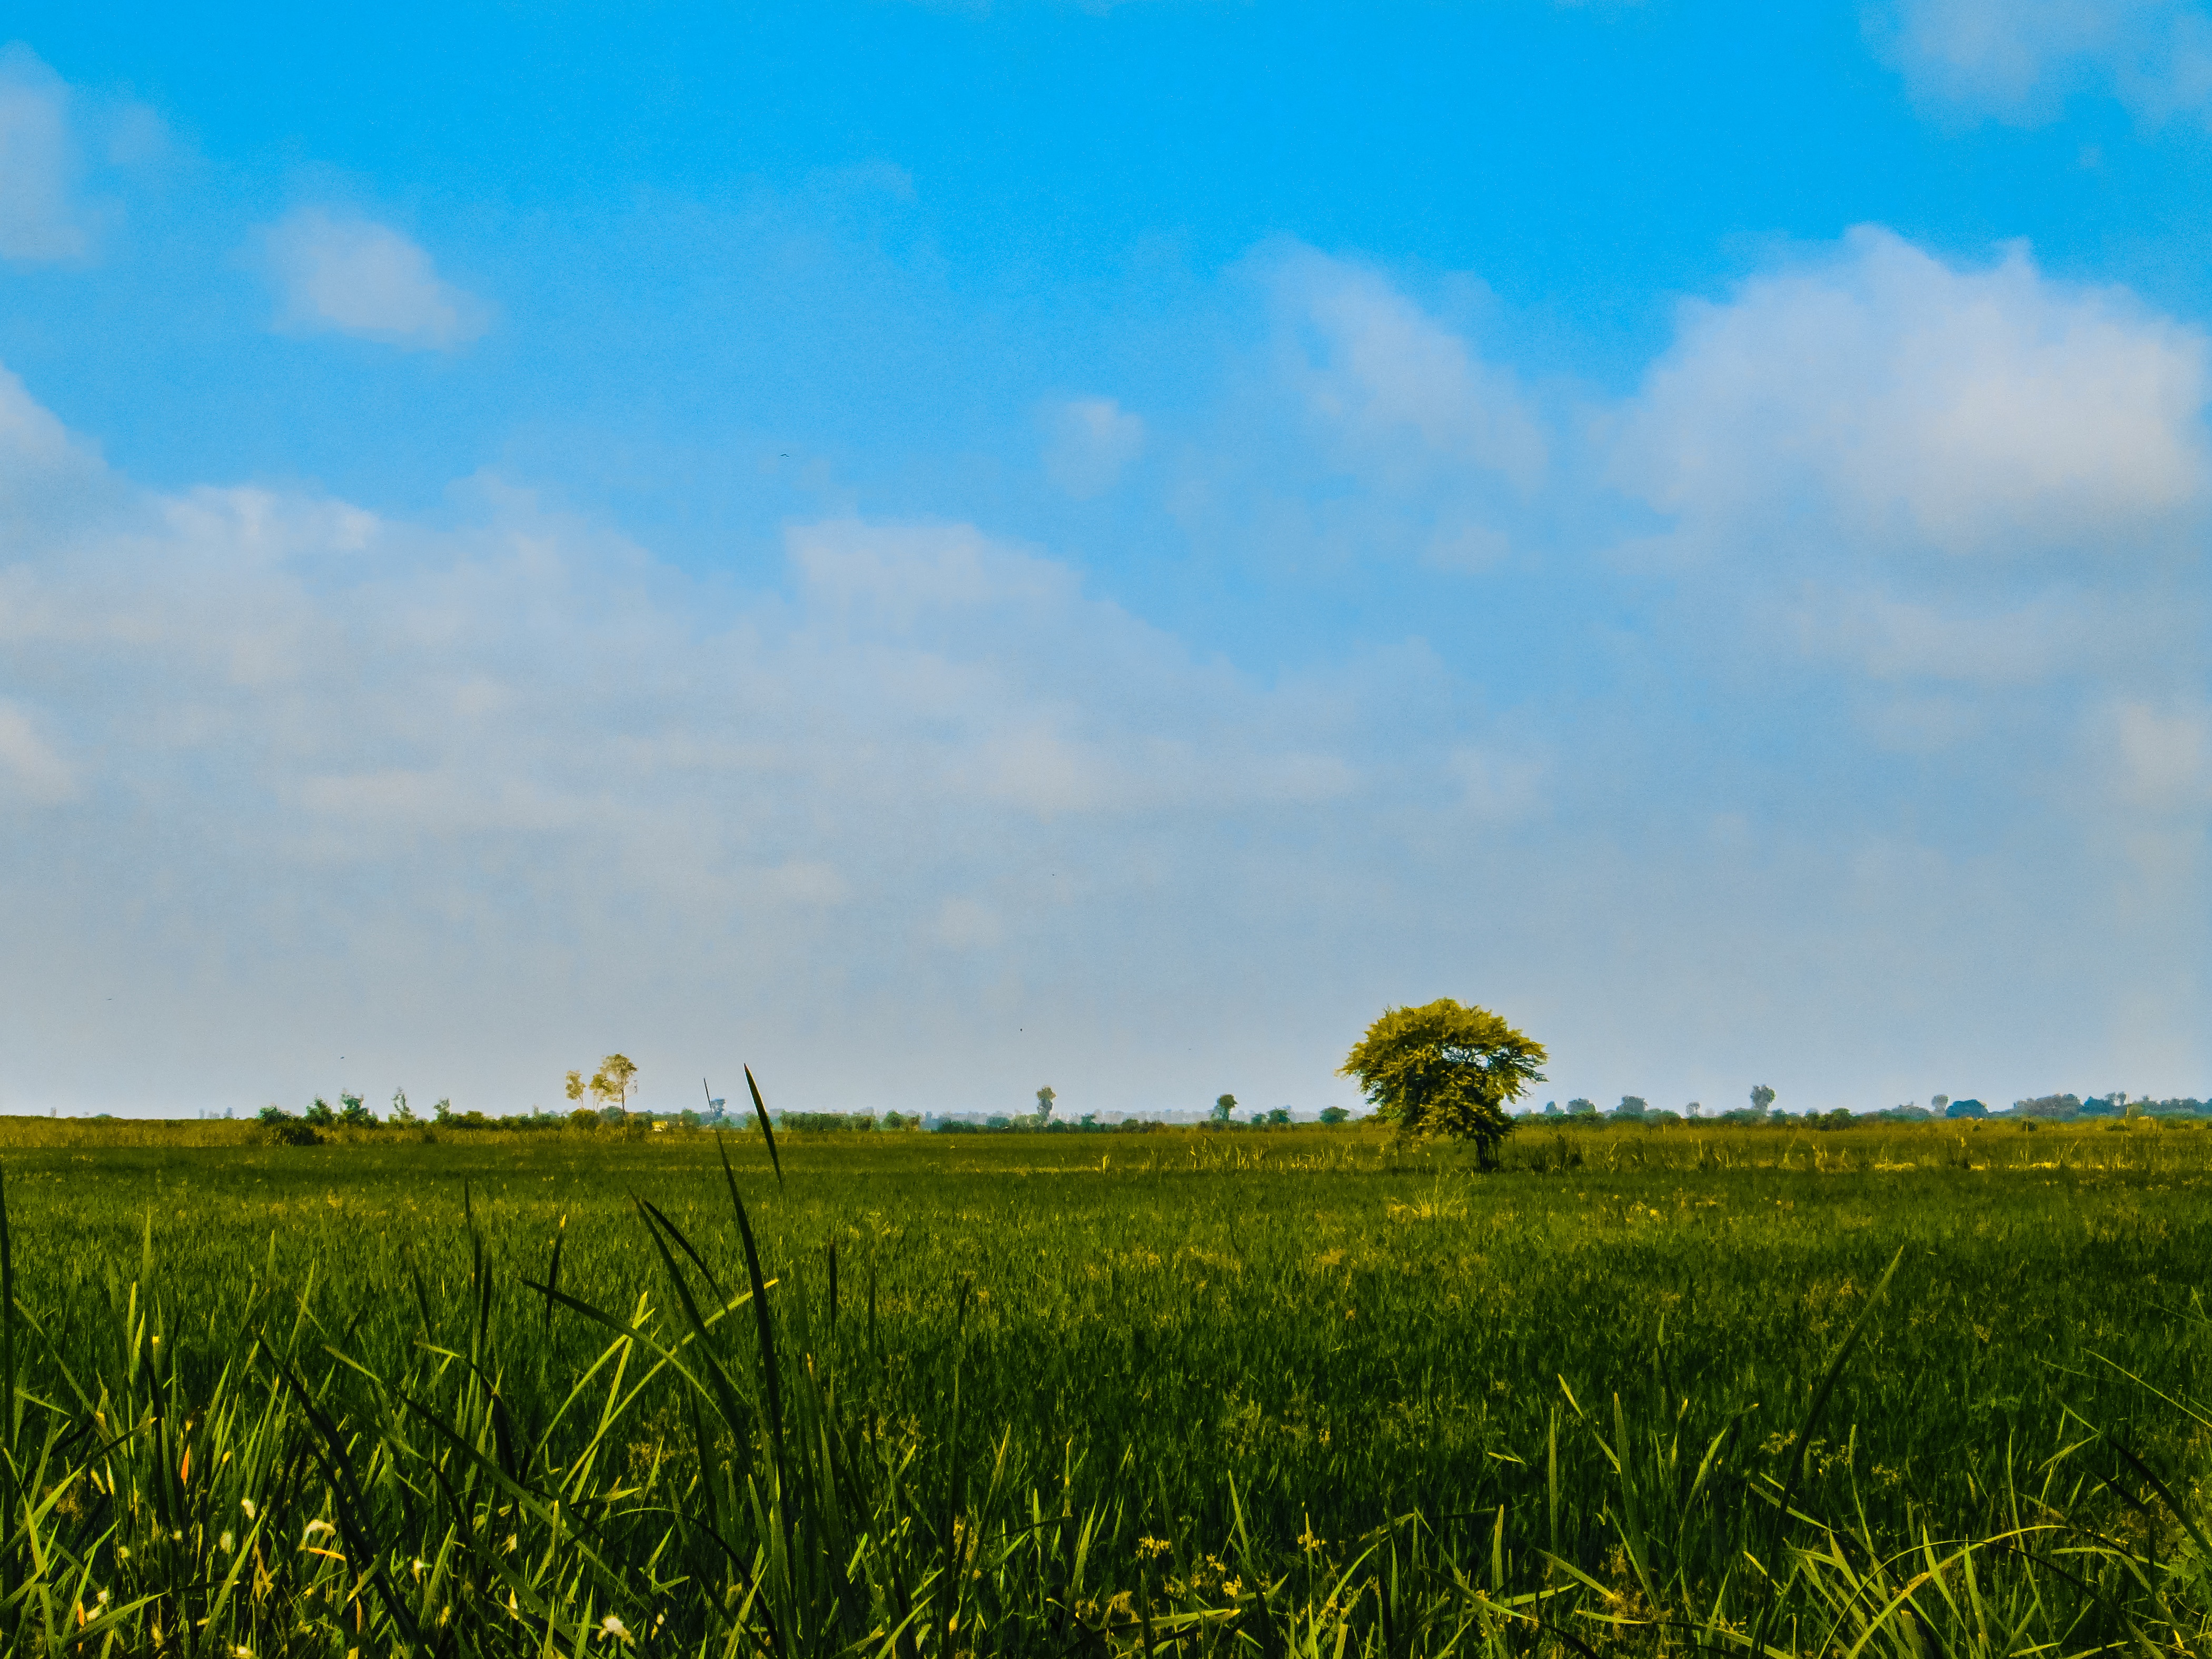
landscape, grass, horizon, cloud, plant, sky, field, farm, lawn, meadow, prairie, sunlight, morning, hill, flower, green, crop, pasture, agriculture, plain, rapeseed, grassland, habitat, ecosystem, steppe, rural area, paddy field, natural environment, geographical feature, grass family